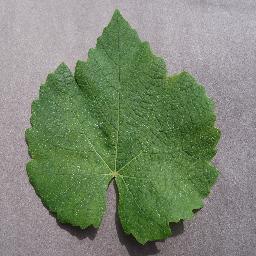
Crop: grape
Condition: healthy